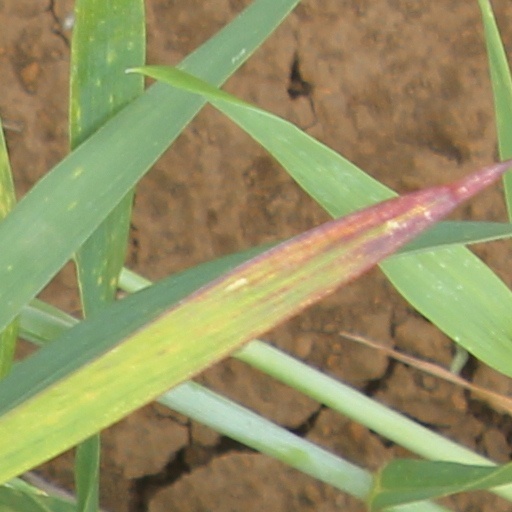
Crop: wheat